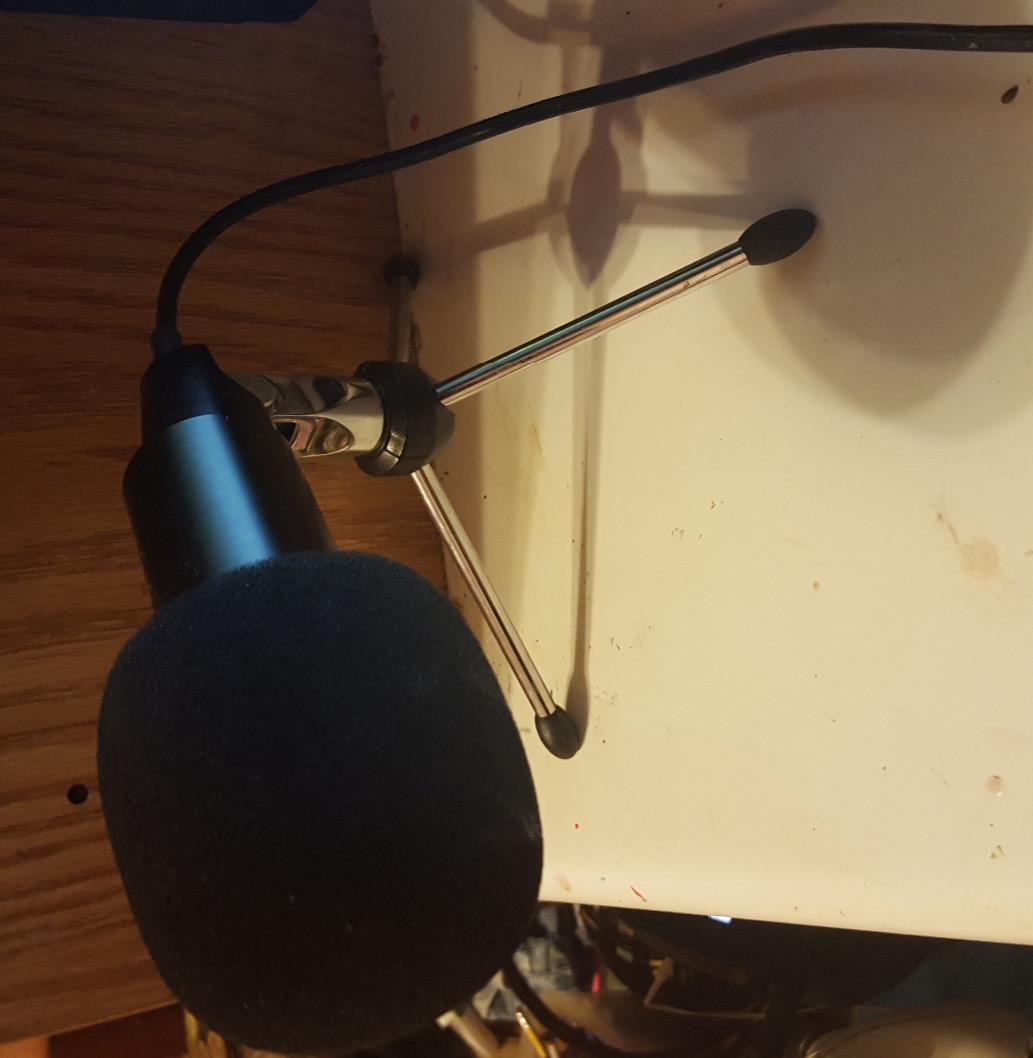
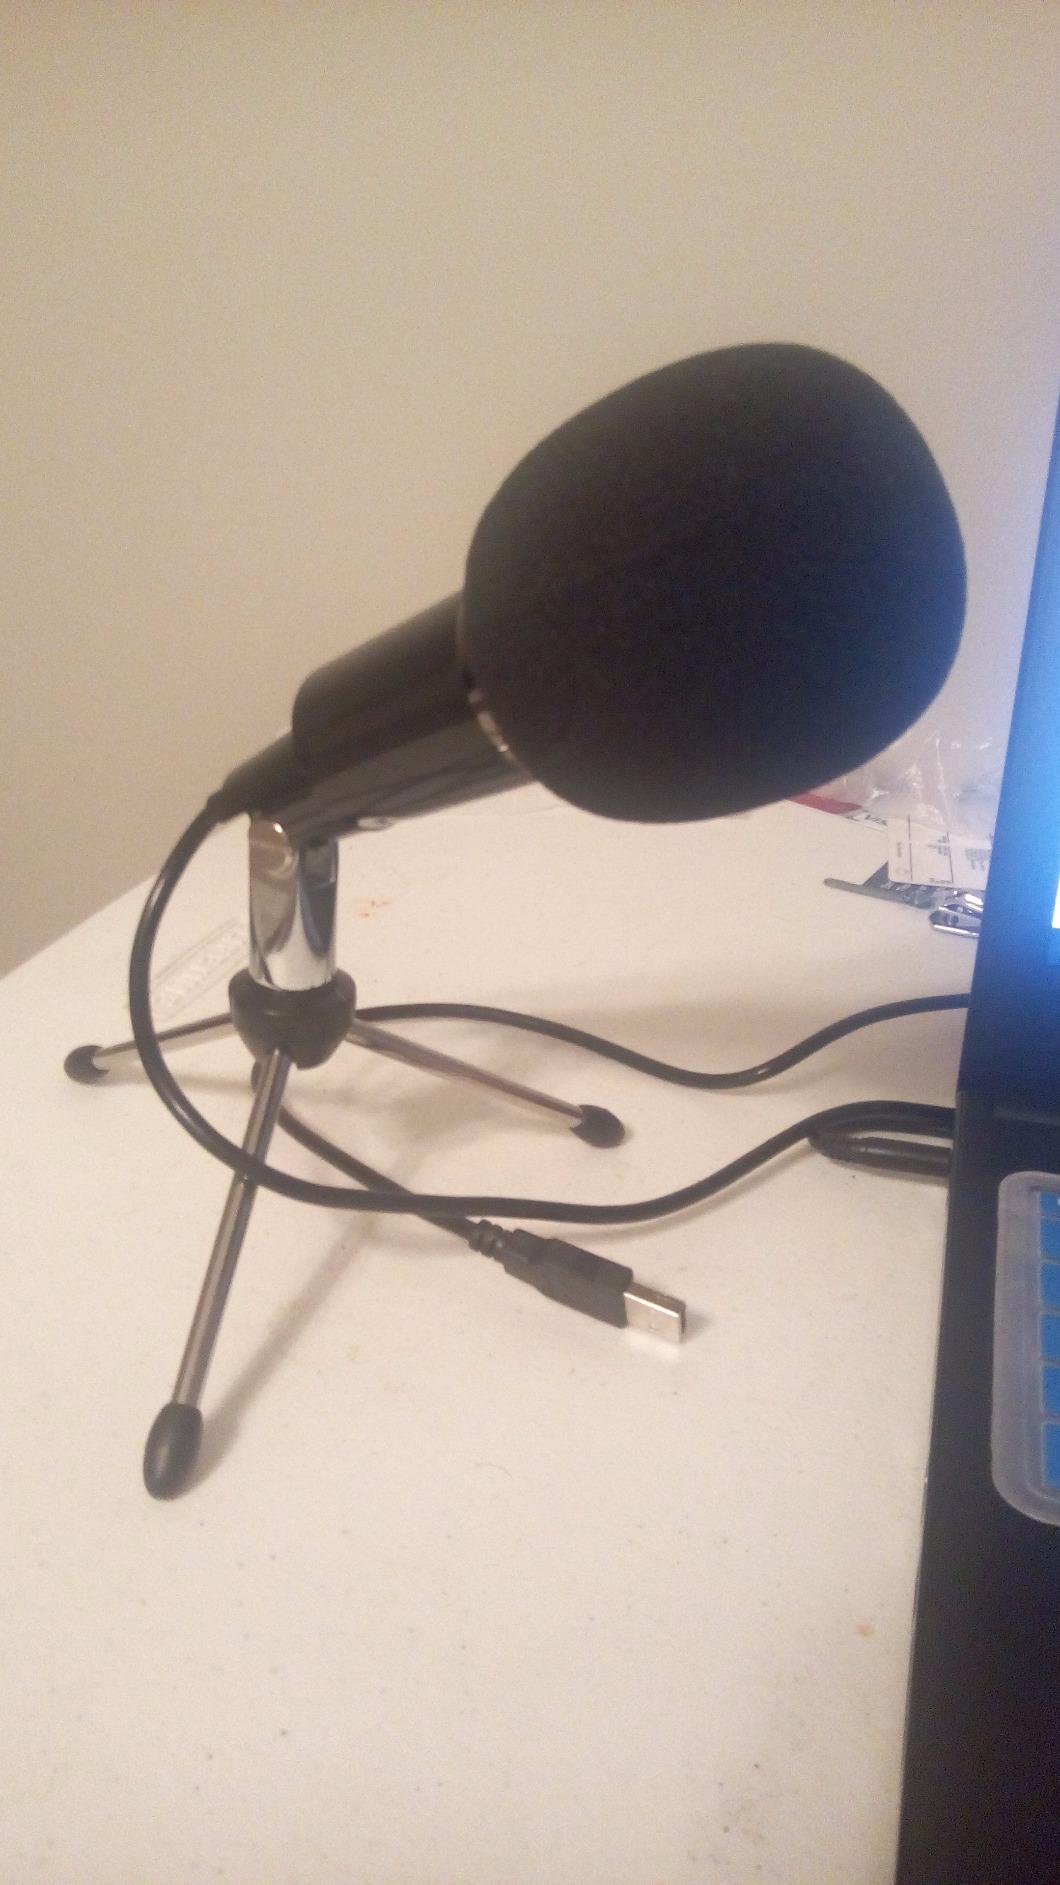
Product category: microphone
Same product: yes